Andrea Sironi

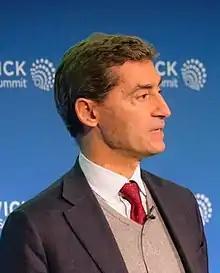

Andrea Sironi (born 13 May 1964) is an Italian academic. He is a Professor of Banking and Finance at Bocconi University, where he was the Rector from 2012 to 2016, and has been the President since 2022. He also serves as chairman of Assicurazioni Generali and Fondazione AIRC per la Ricerca sul Cancro.